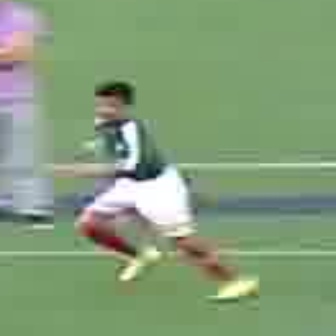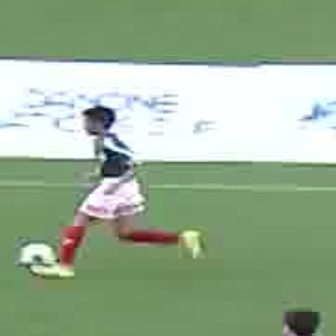
  Please identify the target specified by the bounding box [35,80,255,300] in the first image and locate it in the second image. Return the coordinates in [x_min,y_min,x_max,y_max] format.
Answer: [27,103,200,275]